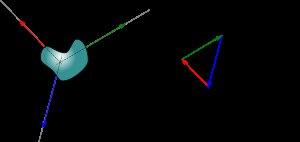
La statique du point est un cas particulier de la statique.
La méthode des trois forces concourantes est une méthode de statique graphique qui permet de déterminer la direction d'une force inconnue. Cela permet de résoudre les problèmes à trois forces lorsque l'on ne connaît qu'une force et la direction d'une seconde.